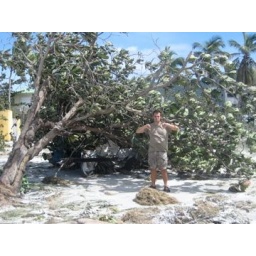
A huge tree fell over on his boat